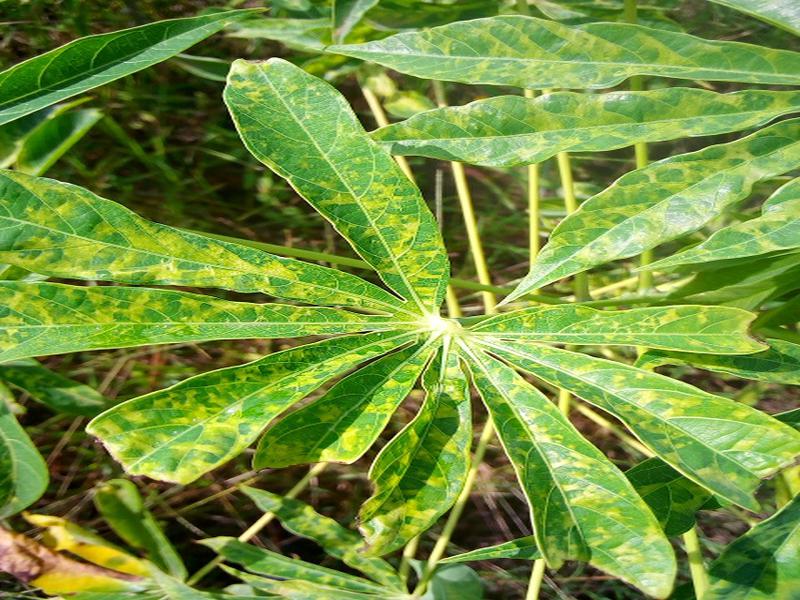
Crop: cassava
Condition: mosaic_disease